Connor Hawke

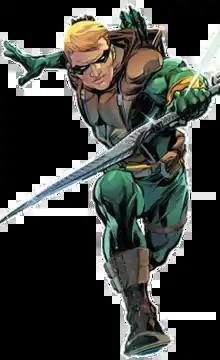
Connor Hawke in the interior artwork of "Green Arrow 80th Anniversary Spectacular" Vol. 1 #1 (June 2021). Art by Howard Porter.

Following "The New 52" continuity reboot, Connor appears as a member of the League of Shadows, a splinter faction of the League of Assassins.